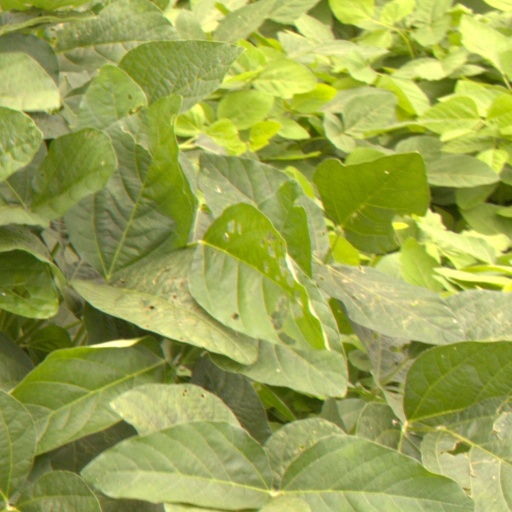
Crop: soybean